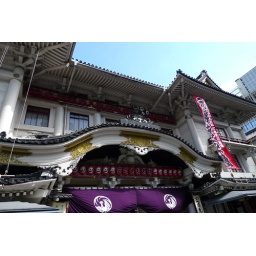
Kabuki theater building in Ginza